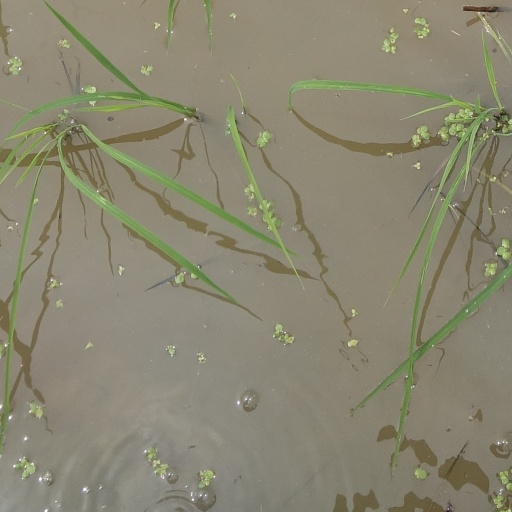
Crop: rice